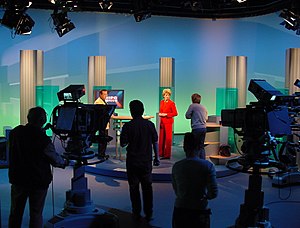
Tv-program
Tv-programmet Kripo Live (kriminel politi-program) optages i et tysk tv-studie for tv-stationen MDR.
Et tv-program er en tv-udsendelse med forskellig indhold, optaget med kamera i et tv-studie eller udenfor studiet, udsendt på fjernsyn for seerne.